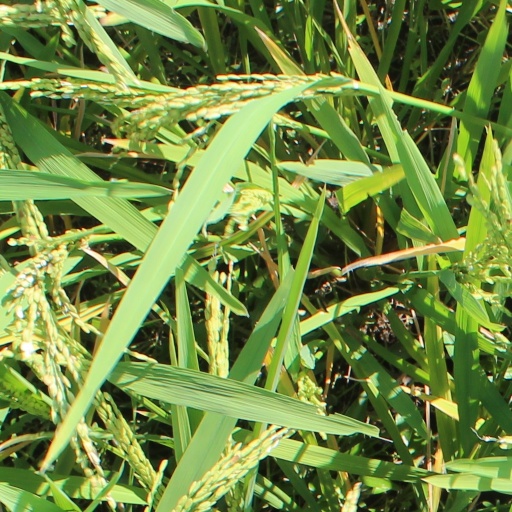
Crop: rice